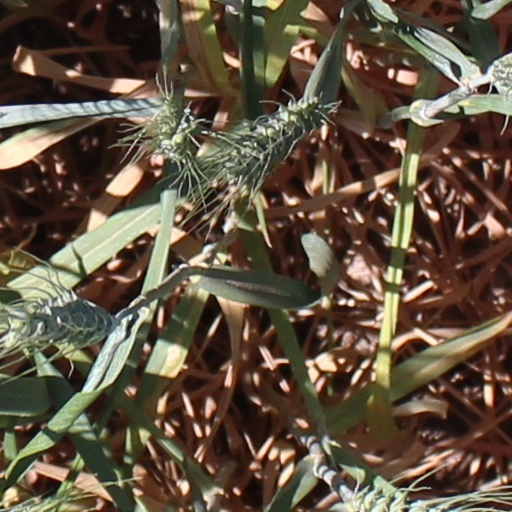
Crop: wheat